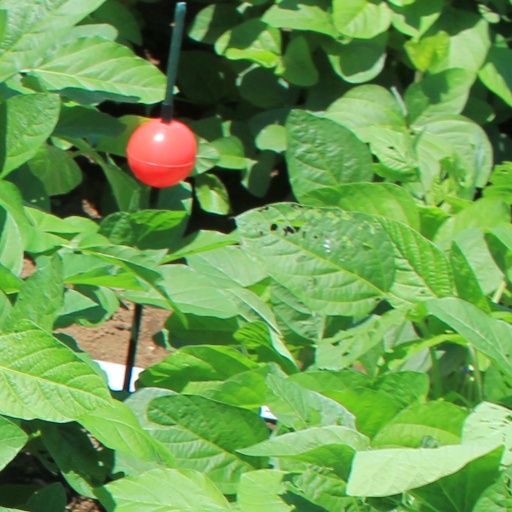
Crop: soybean